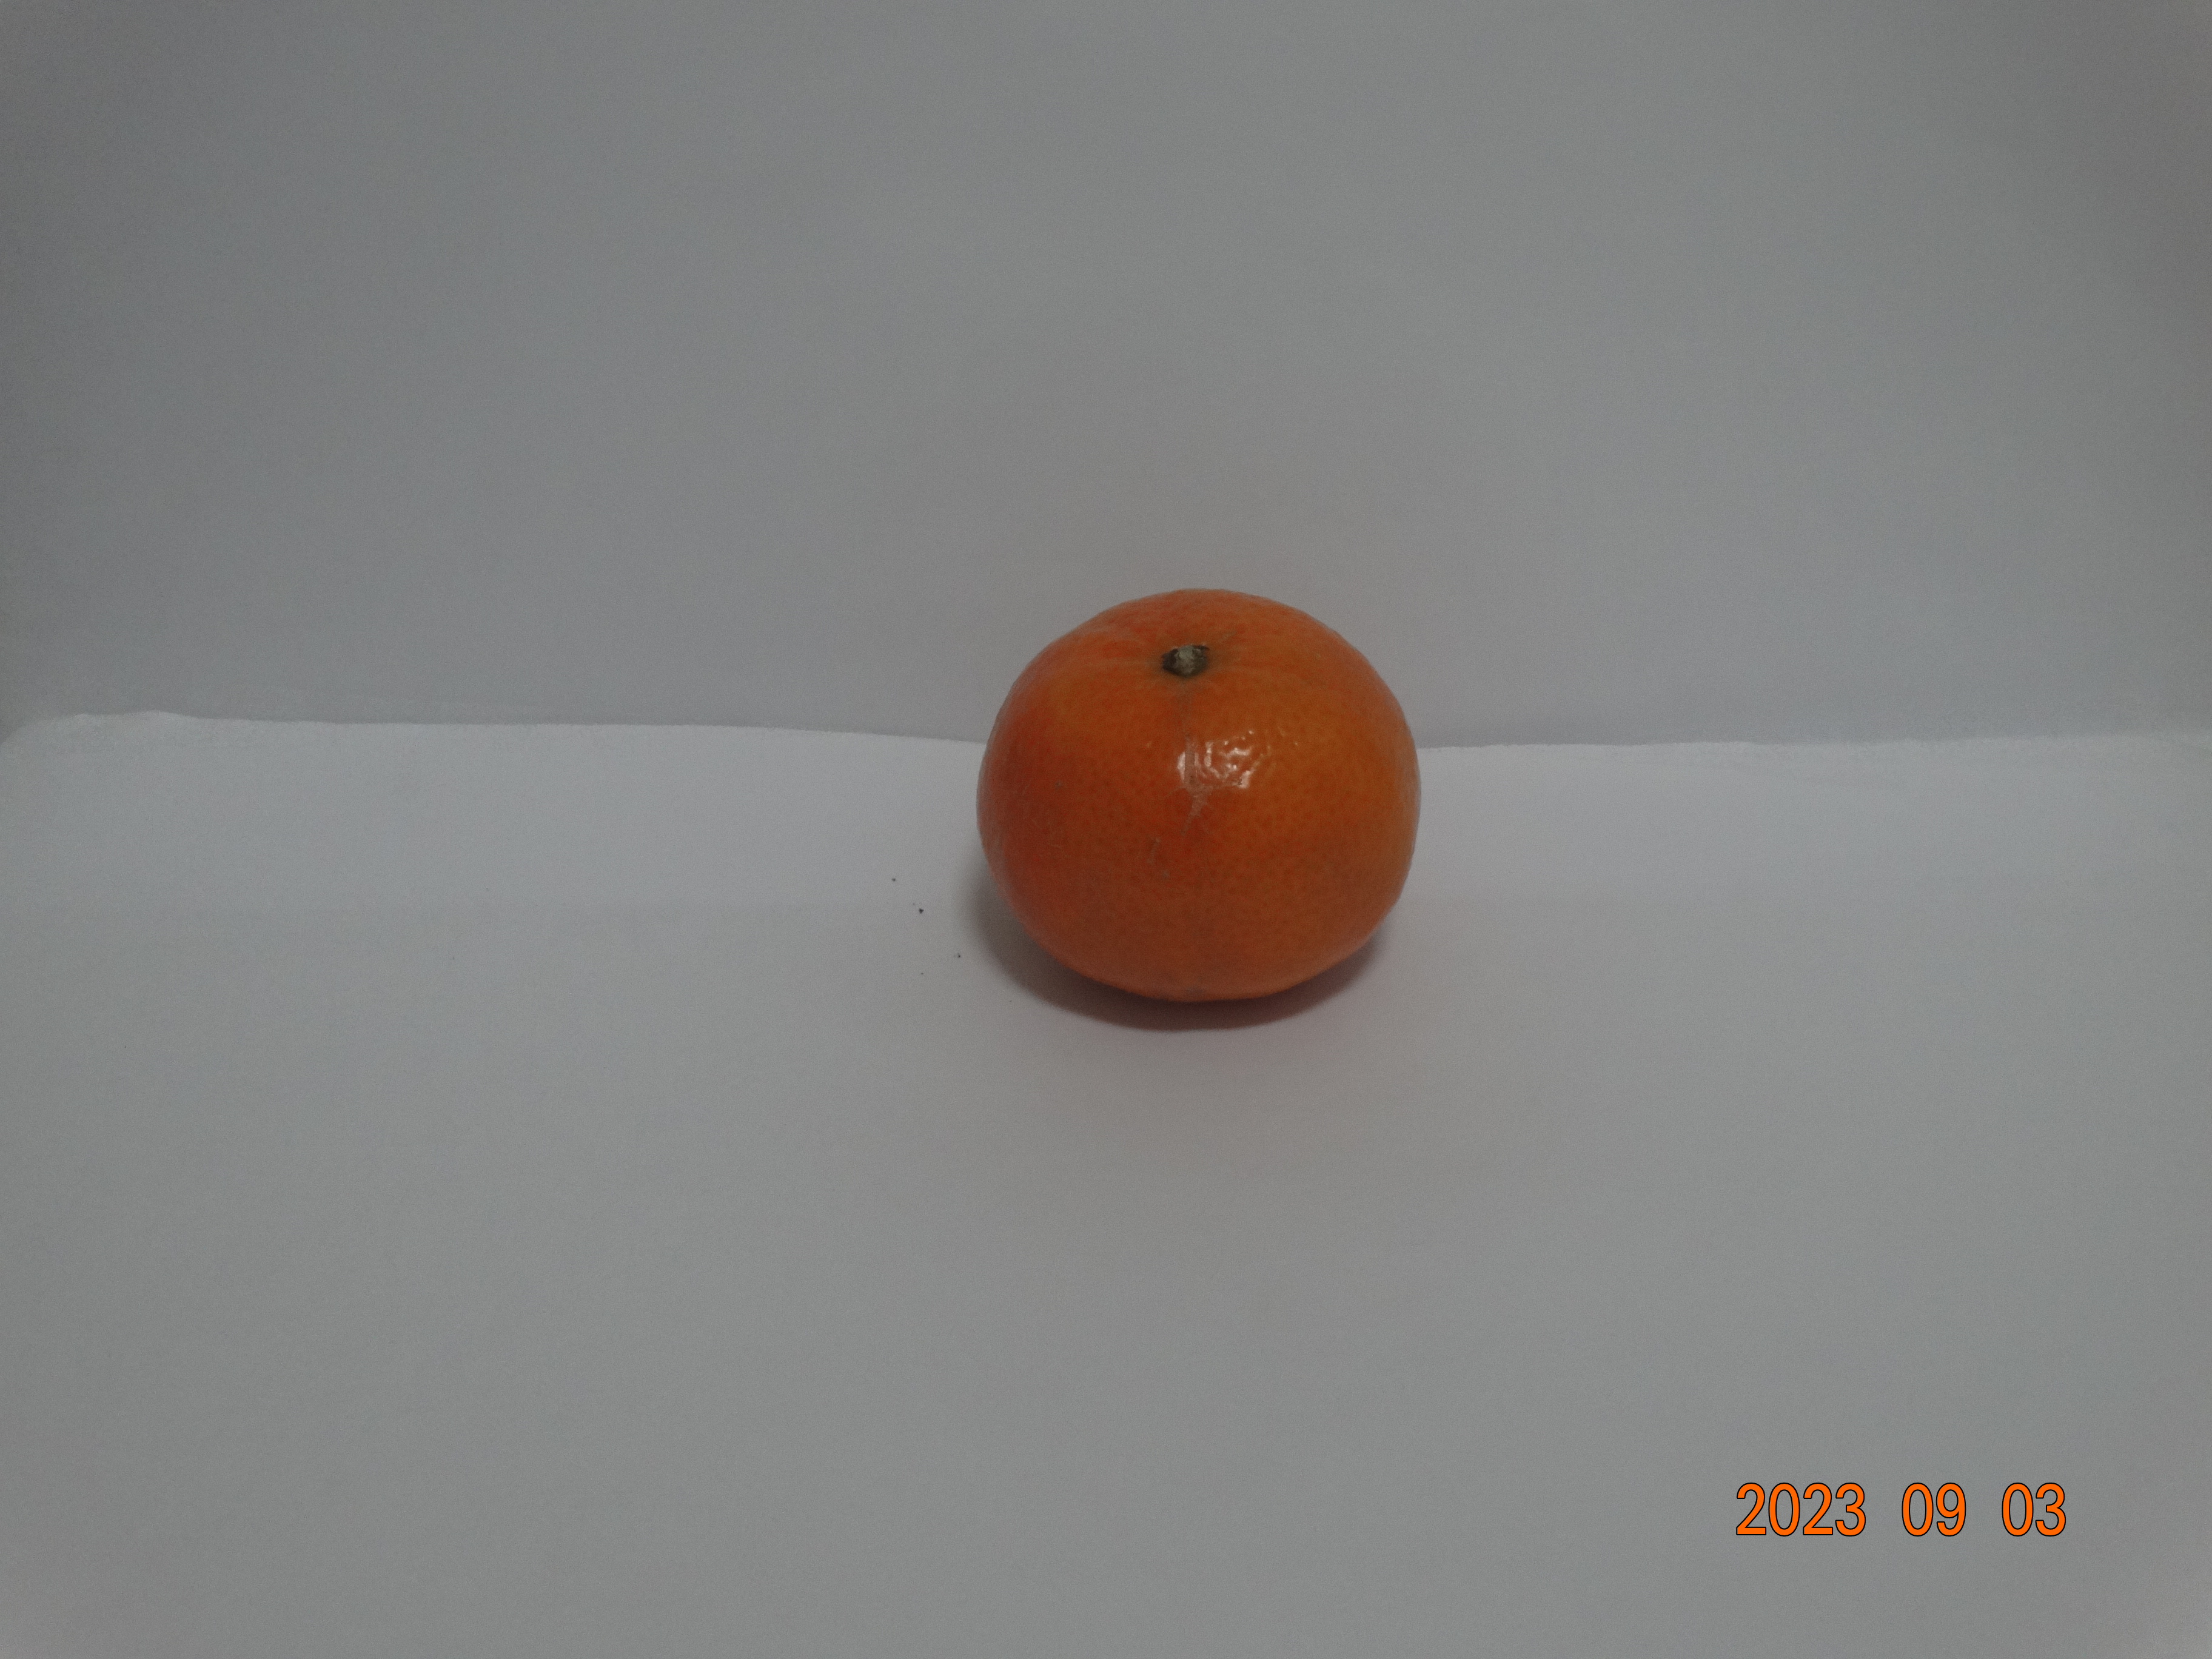
Citrus fruit variety: tangerine